Batriana

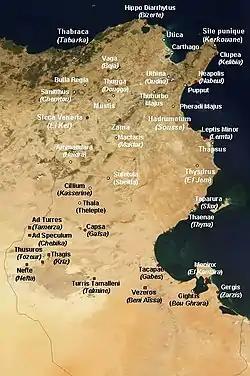
Map showing Turres

Batriana was a "civitas" (town) of Roman North Africa. The location of the town remains unknown but it was somewhere south of Tunis (Carthage).